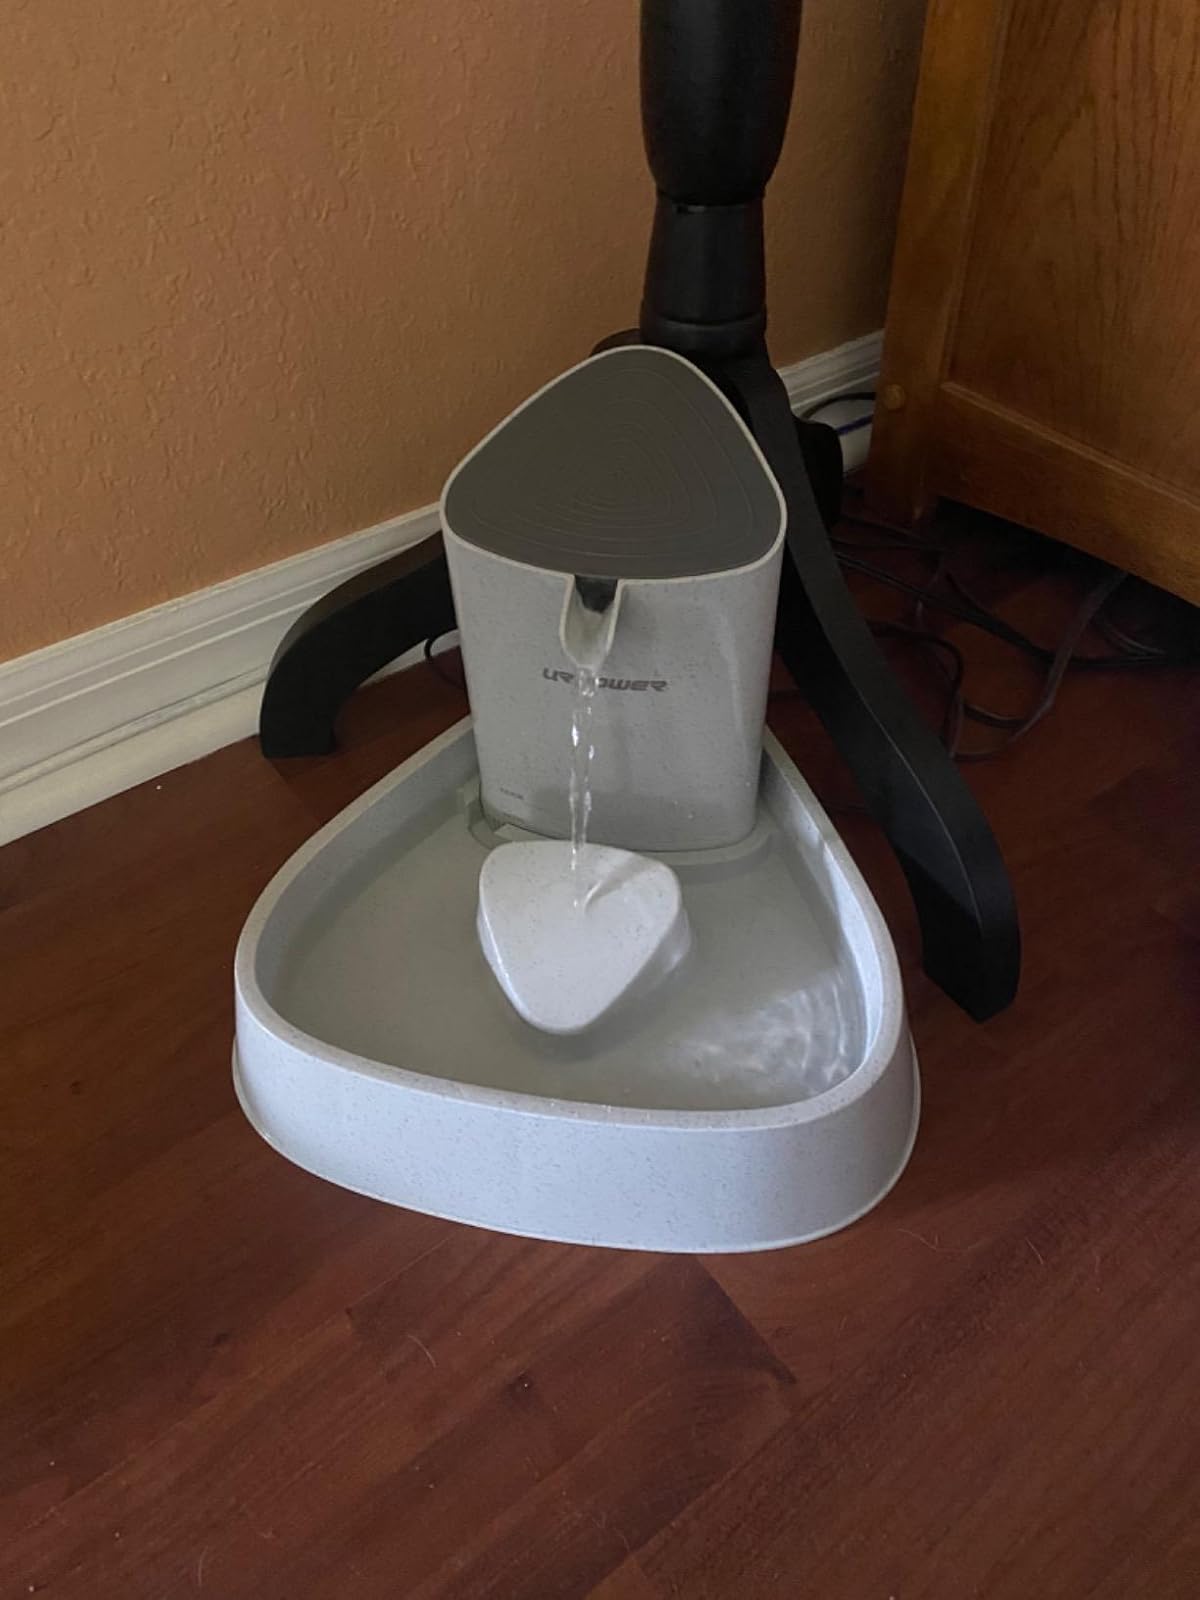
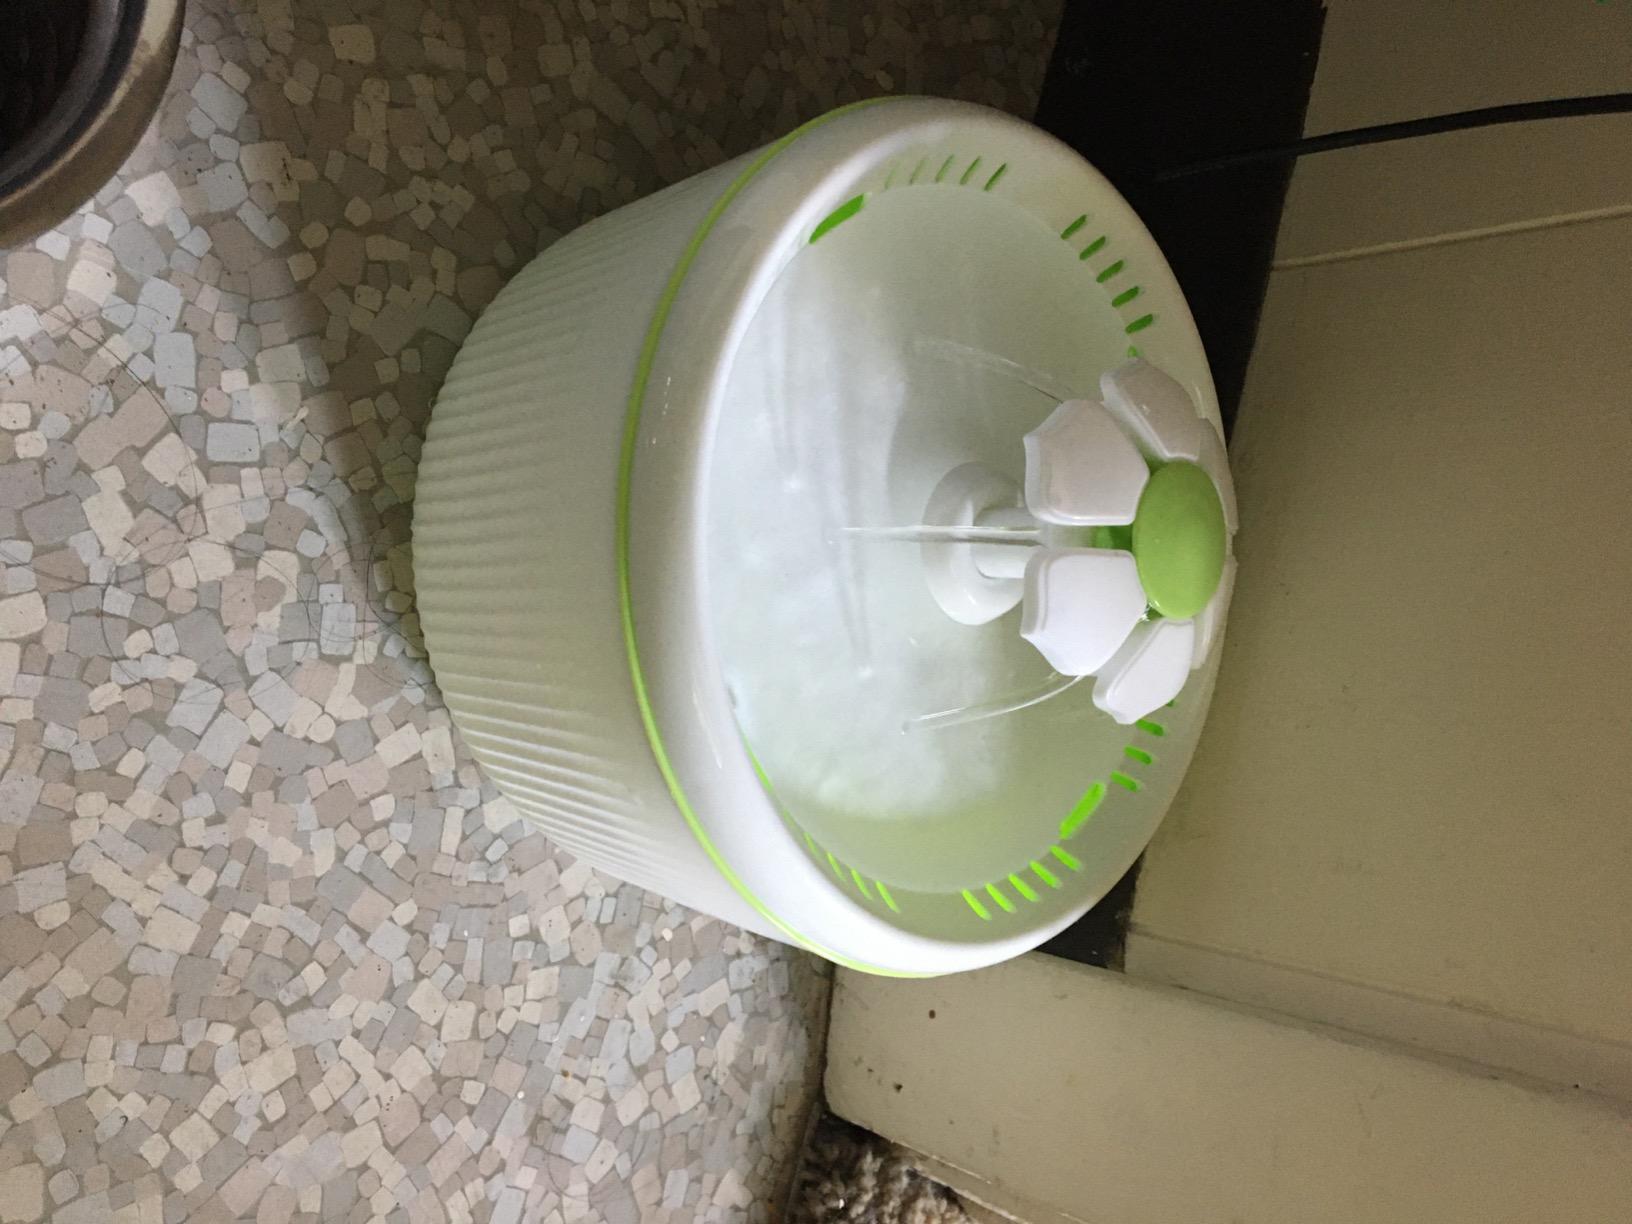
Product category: items_bowl
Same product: no